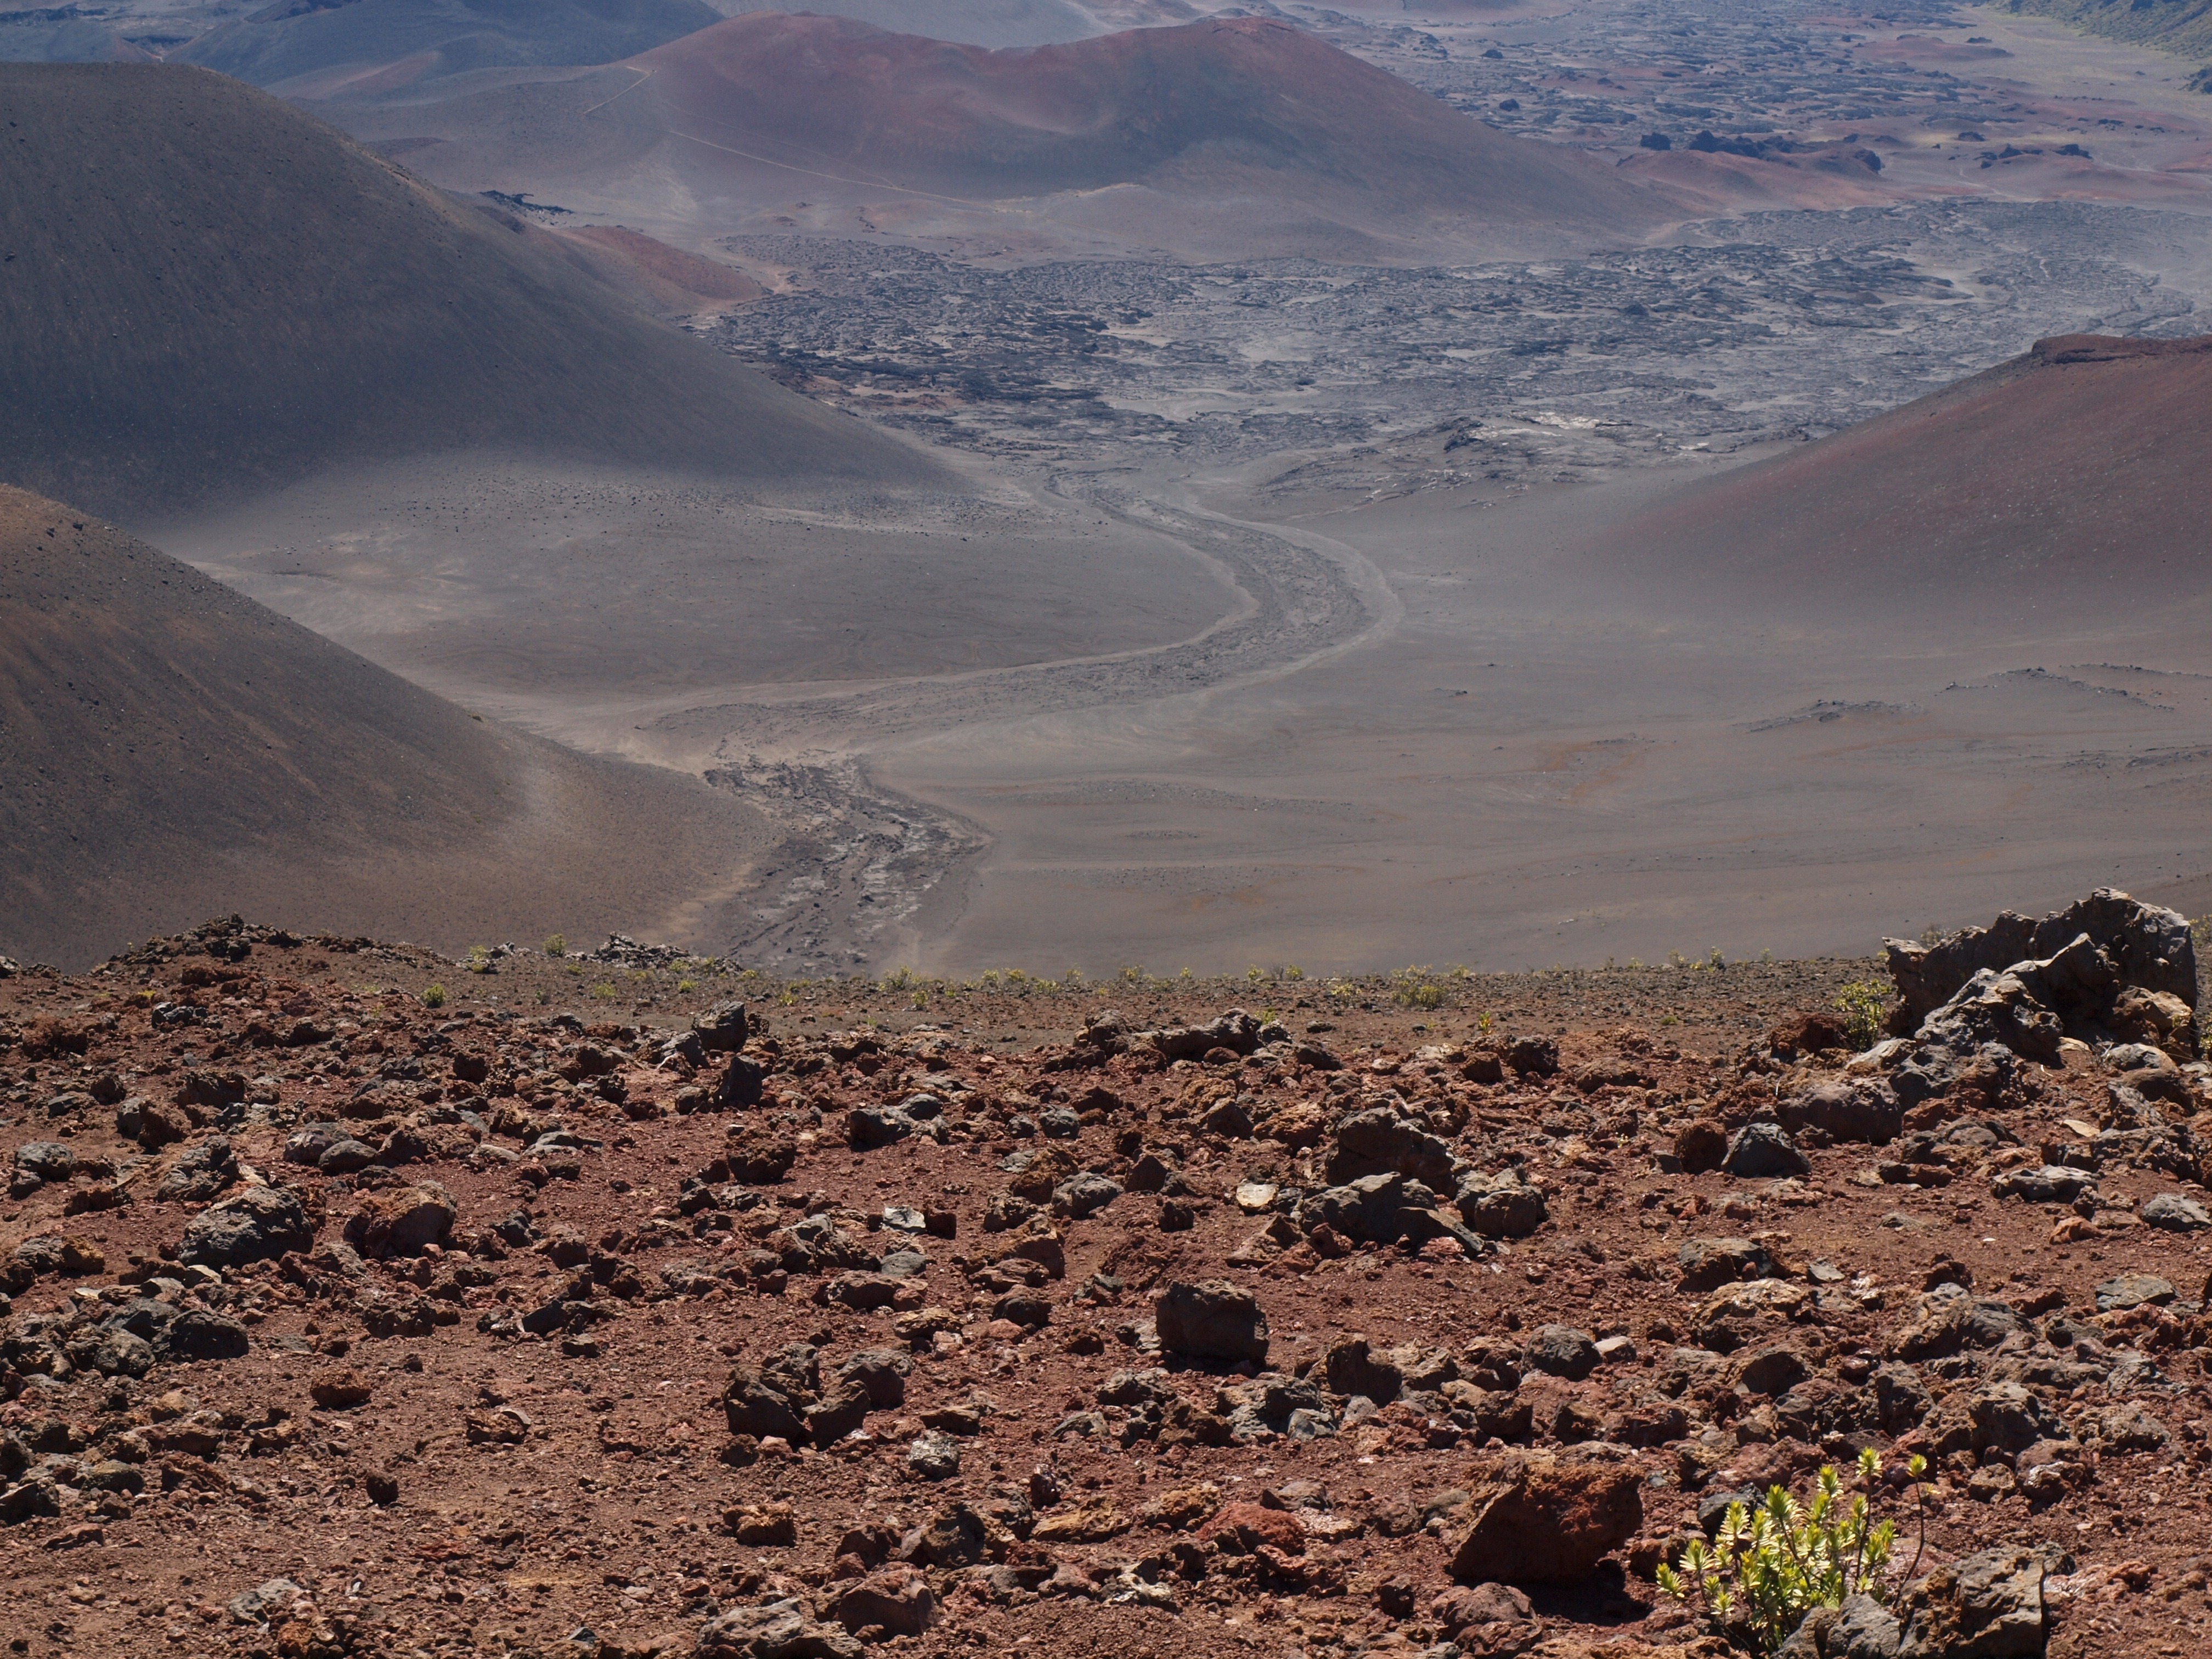
landscape, sea, rock, wilderness, mountain, hill, lake, adventure, valley, volcano, soil, crater, hawaii, ridge, summit, geology, plateau, maui, fell, landform, natural environment, geographical feature, atmospheric phenomenon, mountainous landforms, geological phenomenon